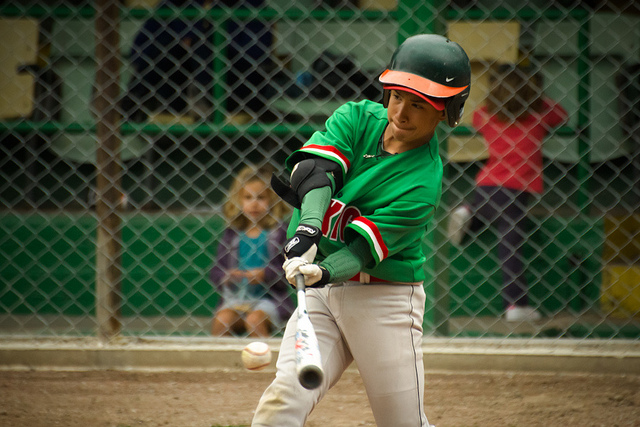
một cậu bé đang xoay người để đánh quả bóng chày